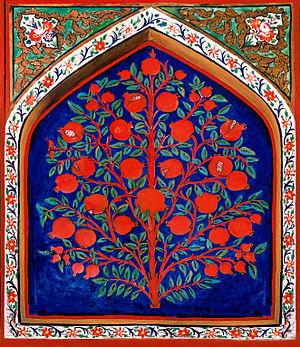
L'art azerbaïdjanais s'est développé au cours de l'histoire ancienne de l'Azerbaïdjan et de l'Azerbaïdjan iranien. Les Azerbaïdjanais ont créé une culture riche et distinctive, dont une grande partie est l’art décoratif et appliqué. Cette forme d'art enracinée dans l'antiquité blanchâtre est représentée par un large éventail de produits artisanaux tels que la chasse, la fabrication de bijoux, la gravure sur métal, la sculpture sur bois, la pierre et l'os, la fabrication de tapis, laçage, modelage et impression, le tricotage et broderie. Chacun de ces types d’art décoratif, preuve de la culture et des richesses de la nation azerbaïdjanaise, y est très populaire. De nombreux marchands, voyageurs et diplomates qui ont visité ces lieux à différentes époques ont rapporté de nombreux faits intéressants concernant le développement de l'artisanat d'art en Azerbaïdjan.
Le musée national d’art d’Azerbaïdjan est l’un des plus grands musées d’art d'Azerbaïdjan. Dix-sept mille objets y sont stockés. Le musée est fondé en 1936 et depuis 1943, il porte le nom de Roustam Moustafaïev, l’un des fondateurs de l’art décoratif théâtral en Azerbaïdjan. Le musée est installé dans deux bâtiments : l'ancien palais De Bourr et l'ancien lycée féminin Marie, construits à la fin du XIXᵉ siècle à Bakou. Le musée contient des œuvres d’art couvrant les différentes périodes de l’art de l’Orient ancien et d’Azerbaïdjan, de Russie et d’Europe occidentale. Les œuvres d'art de valeur de la collection du musée ont été exposées au Canada, à Cuba, en Syrie, en France, en Tchécoslovaquie, en Algérie, en Irak et dans d'autres pays.